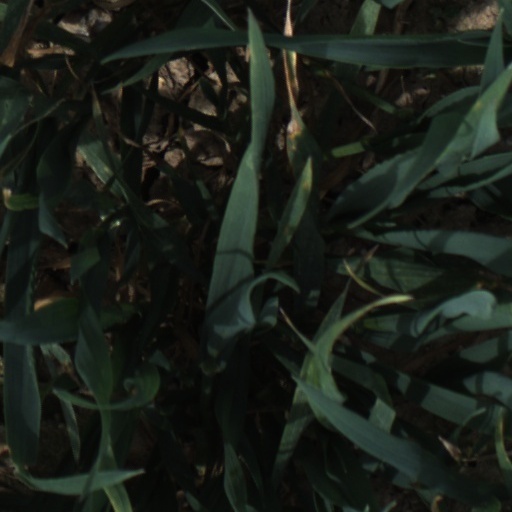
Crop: wheat